Artwork at the World Trade Center (2001–present)

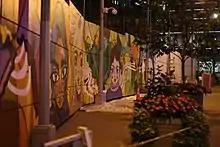
Paintings in the World Trade Center

The new World Trade Center complex features public art by a variety of artists.